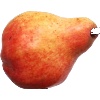
Label: red_pear